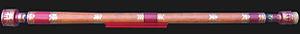
Ganymède, de nom international Jupiter III Ganymede, est un satellite naturel de Jupiter. Sur l'échelle des distances au centre de Jupiter, il s'agit du septième satellite naturel connu de la planète et du troisième satellite galiléen. Terminant une orbite en approximativement sept jours terrestres, il participe à une résonance orbitale dite de Laplace, de type 1:2:4, avec Europe et Io. Avec son diamètre de 5 268 kilomètres, dépassant de 8 % celui de la planète Mercure et de 2 % celui de Titan, la plus grande lune de Saturne, Ganymède est le plus gros satellite naturel de Jupiter mais également le plus gros de tout le Système solaire. Étant constitué en quantités à peu près égales de roches silicatées et de glace d'eau, sa masse n'est que 45 % de celle de Mercure, mais reste la plus importante de tous les satellites planétaires du Système solaire, atteignant 2,02 fois celle de la Lune.